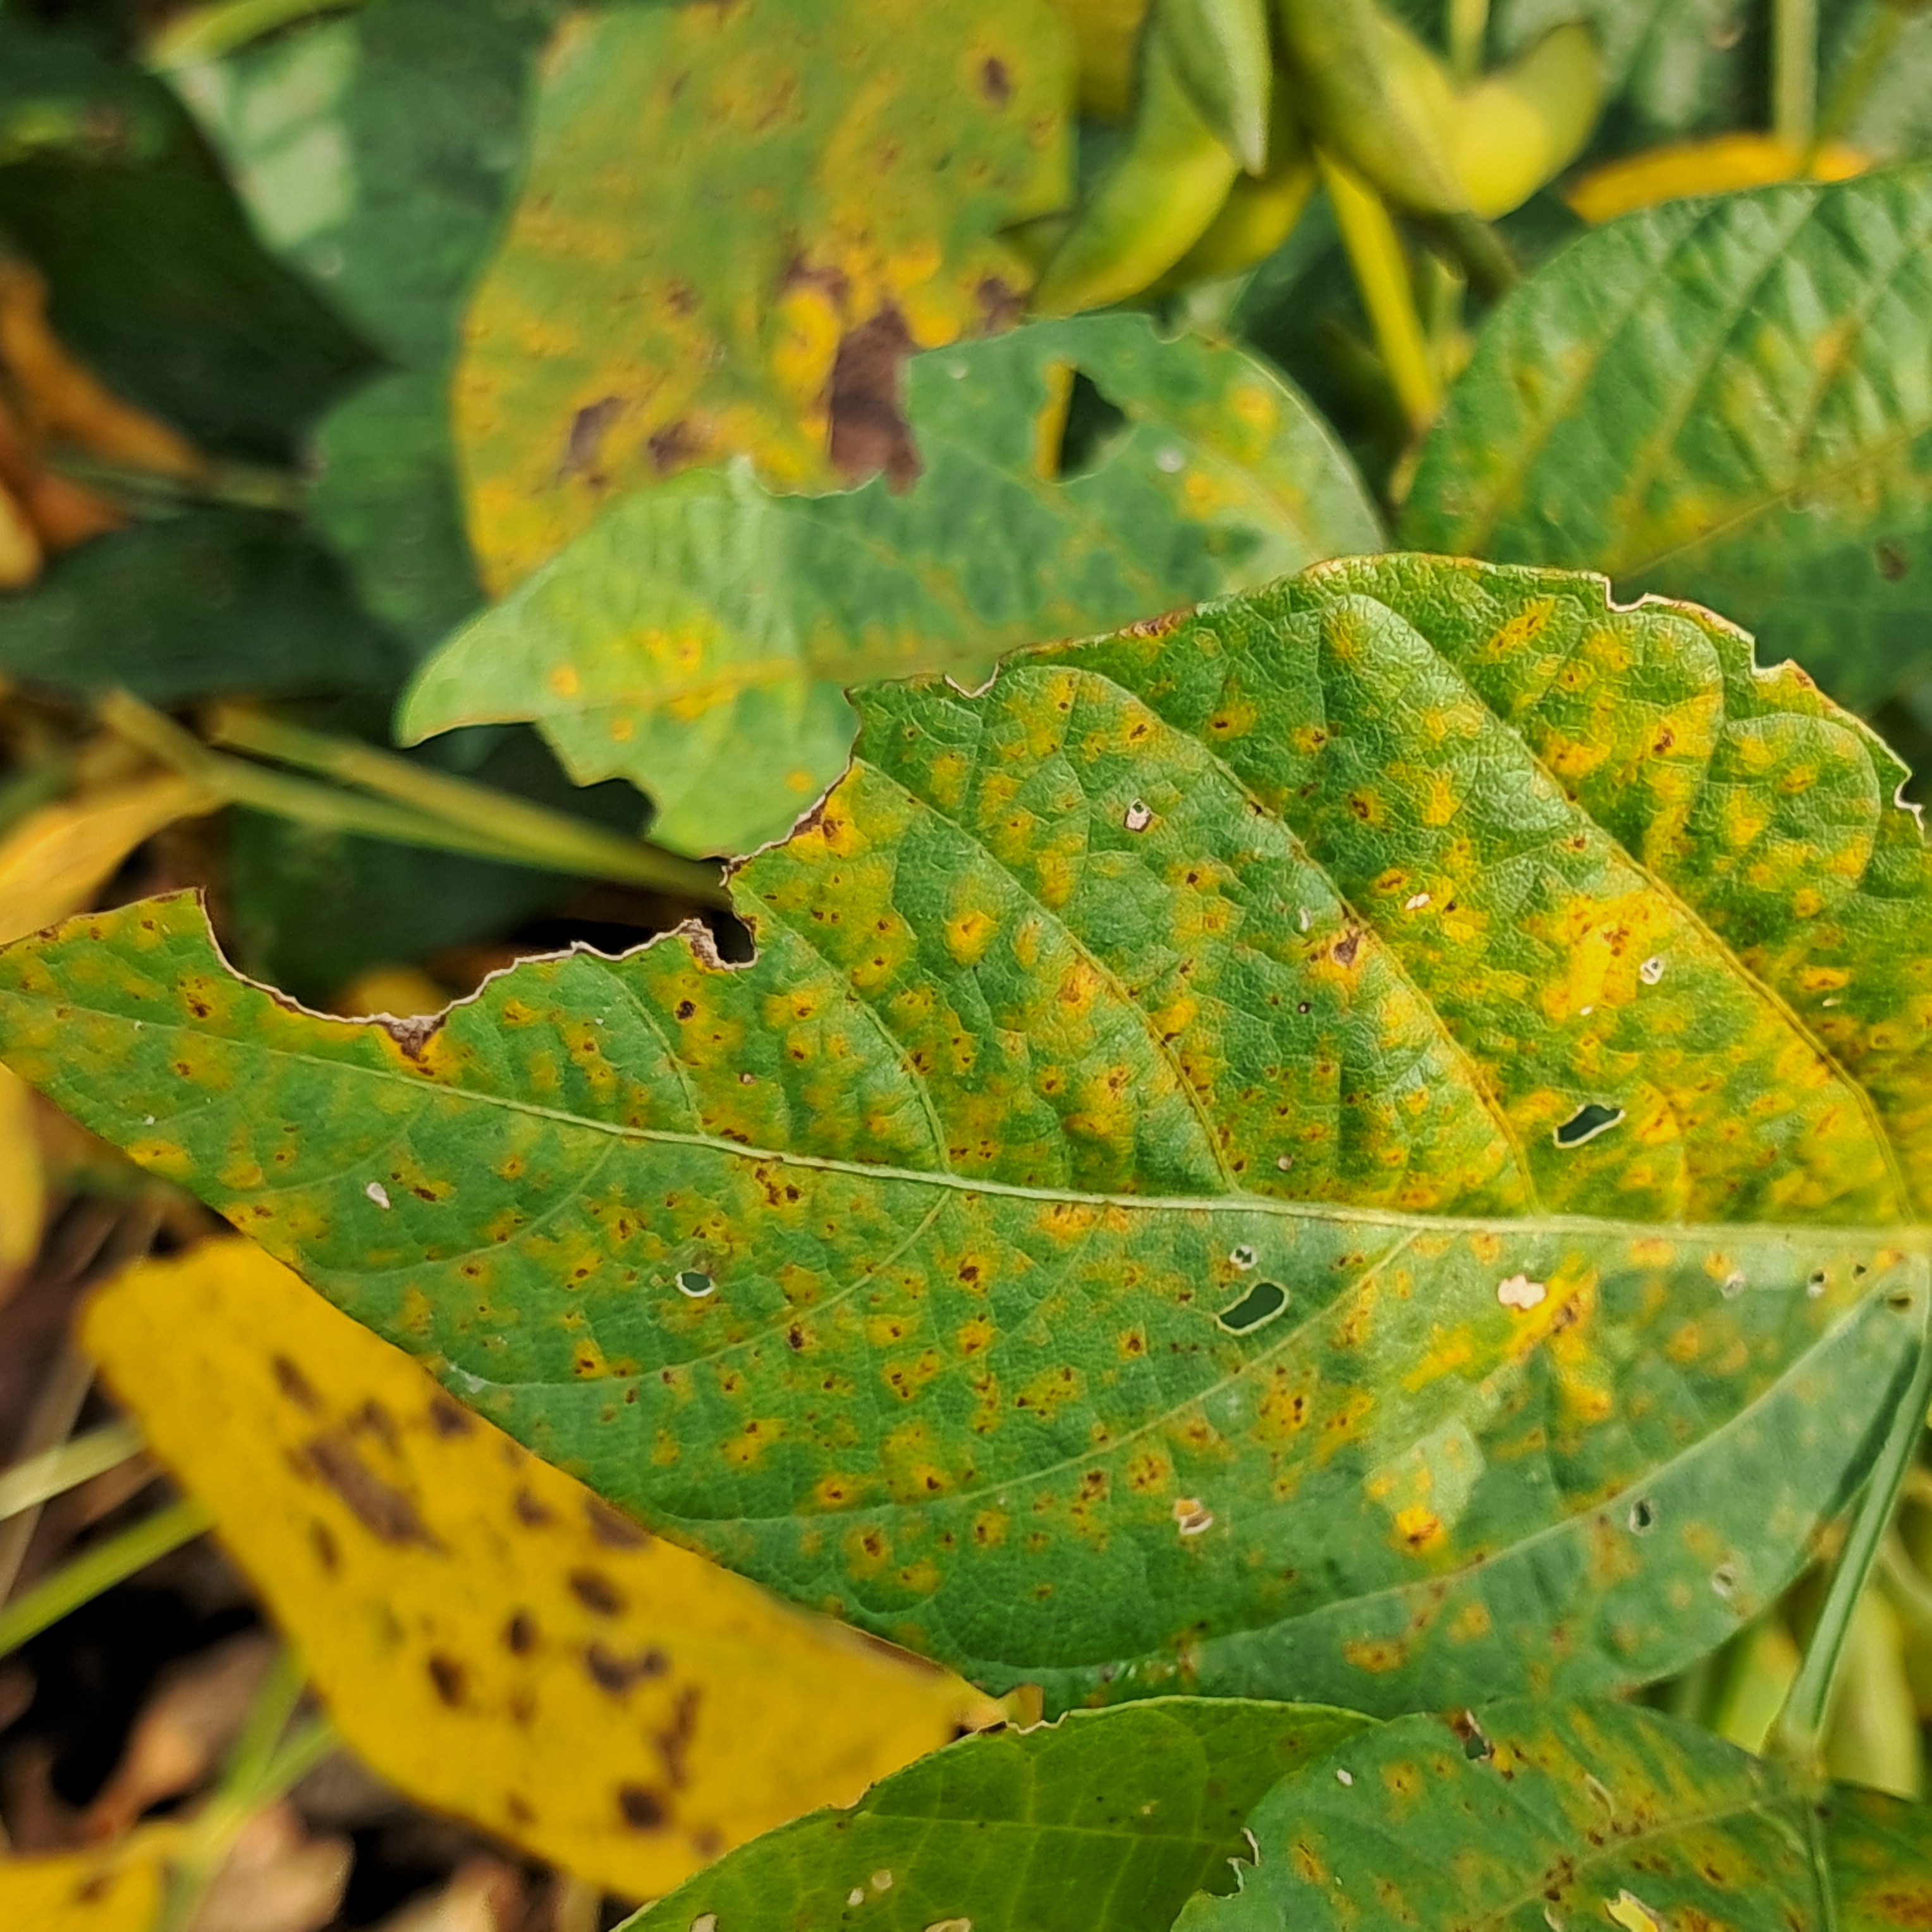
Label: Spectoria_Brown_Spot